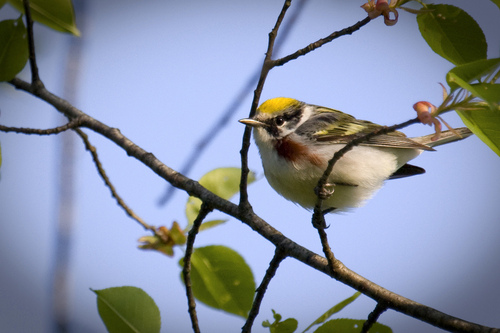
this is a small bird with a yellow crown, a sharp beak, a white breast, and a medium brown malar stripe.
a colorful bird with a yellow head, grey wings and white underbelly, also, the head is small, while the tail and wings are long.
the bird has a yellow crown and a white body with a brown patch on its chest.
this small bird has a white belly, gray wings and a yellow head.
a fat yet small bird with a white belly, and a yellow crown.
this bird is white with yellow and has a very short beak.
this bird has wings that are grey and has a yellow crown
this tiny bird has a white belly and brown malar stripe
this tiny bird is white, grey, and has yellow on the top of its head.
this bird has a bright yellow crown and breast and gray and yellow striped rectrices.
Species: Chestnut Sided Warbler